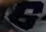
Number: 6